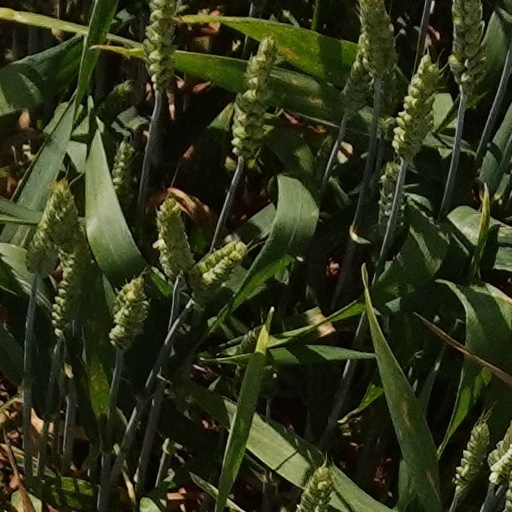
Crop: wheat